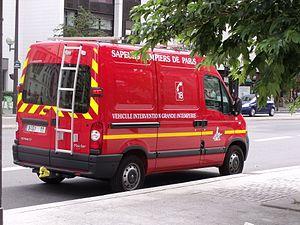
Véhicule Intervention Grande Intempérie VIGI11 appartenant à la BSPP.
Le véhicule intervention grande intempérie ou VIGI est un véhicule d'intervention de la brigade de sapeurs-pompiers de Paris.